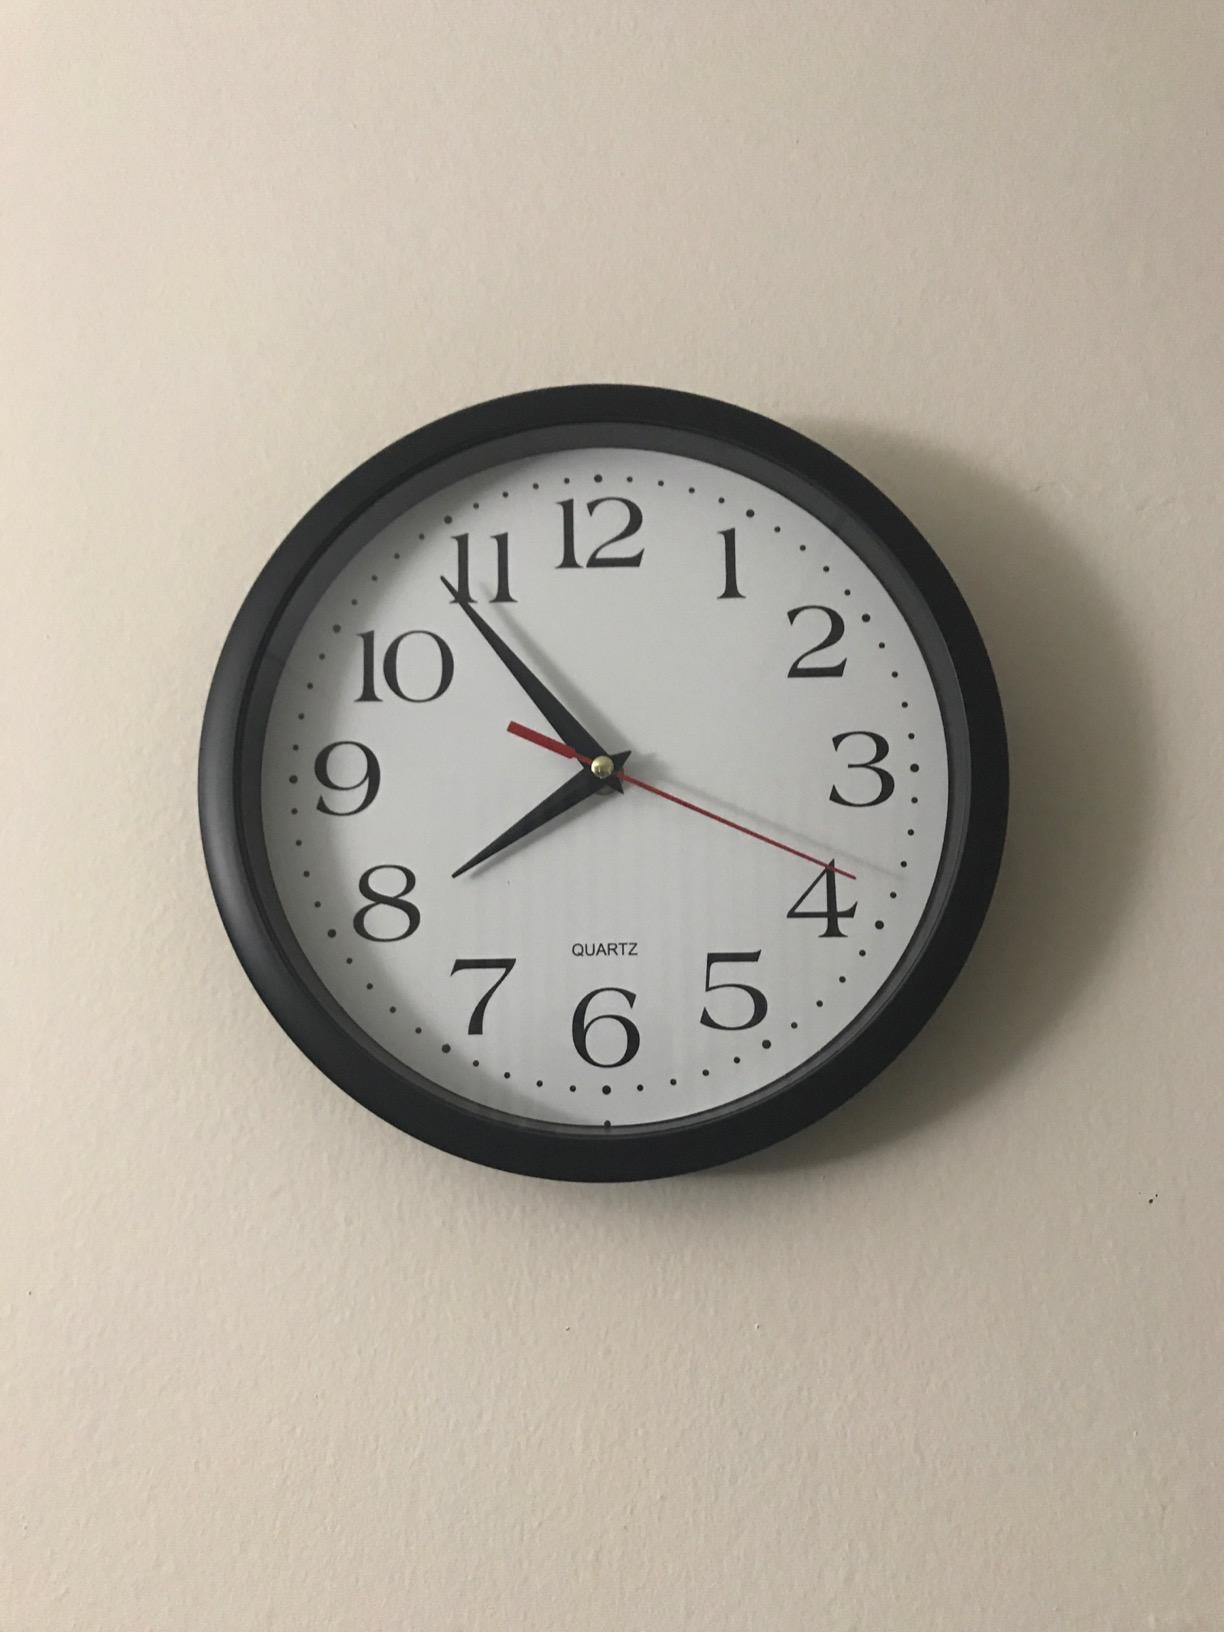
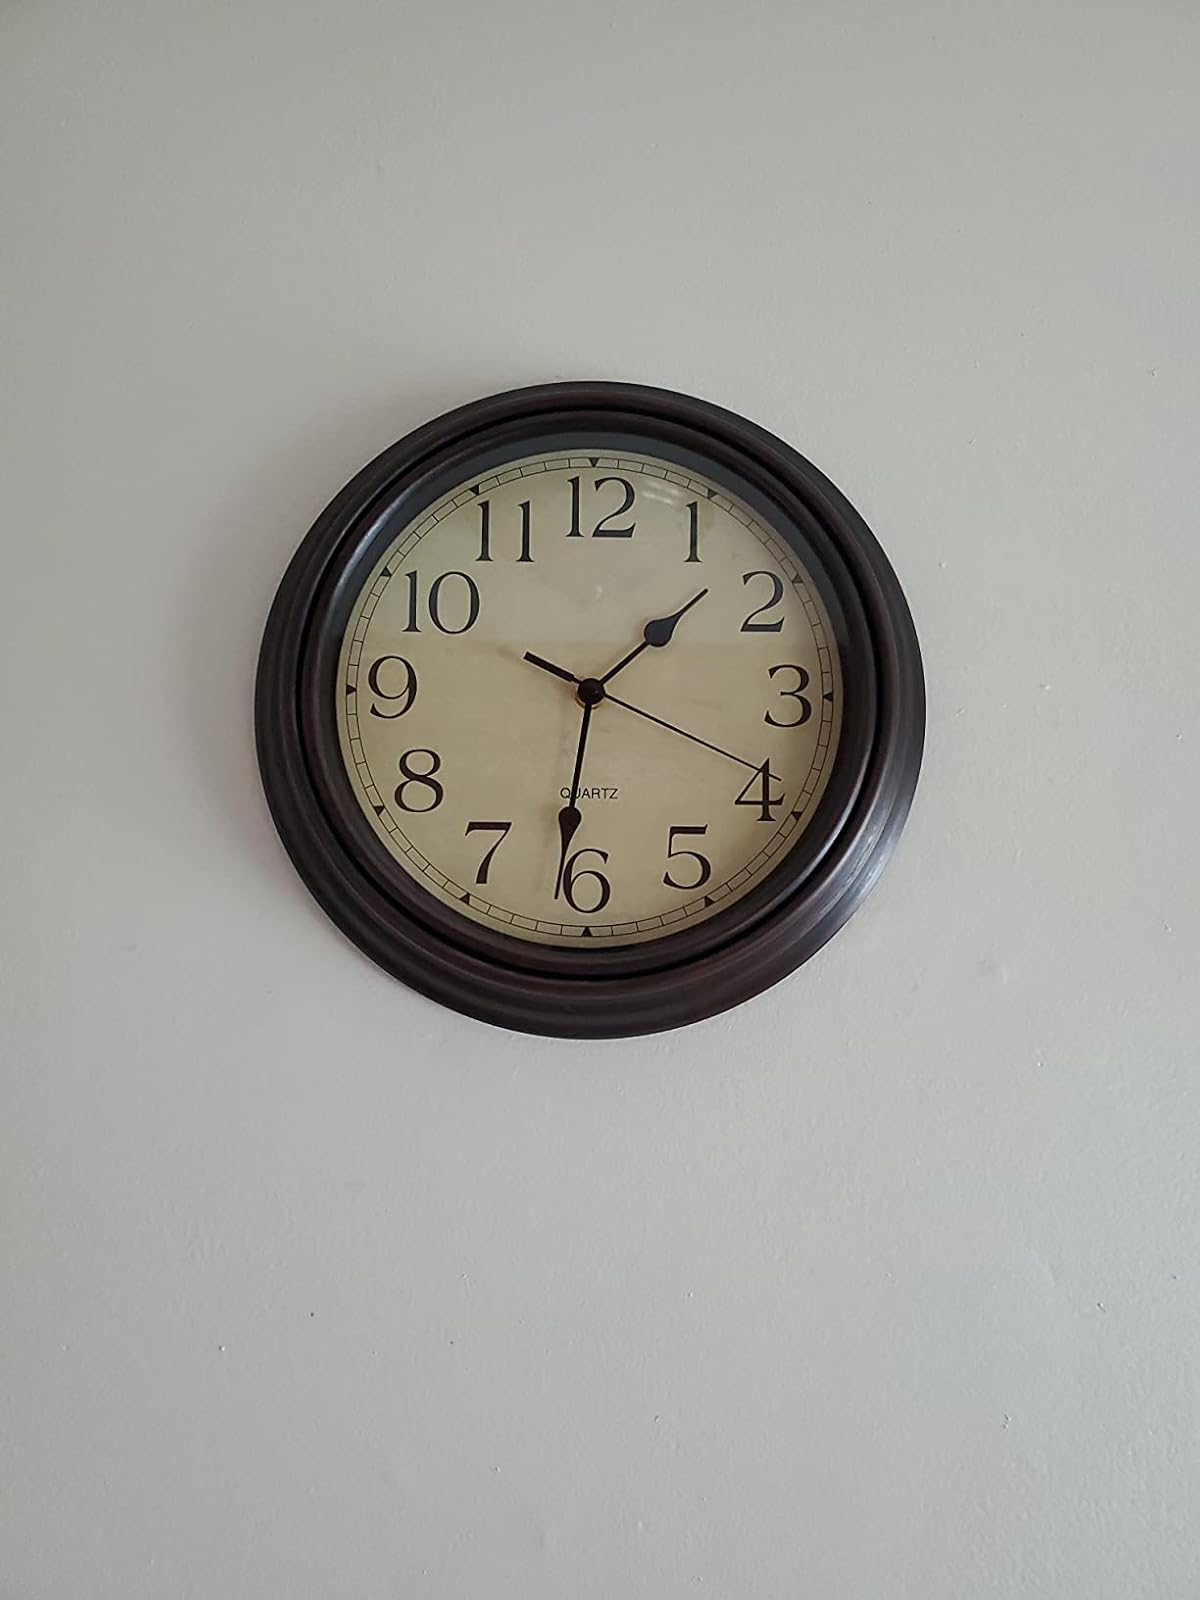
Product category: clock
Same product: no